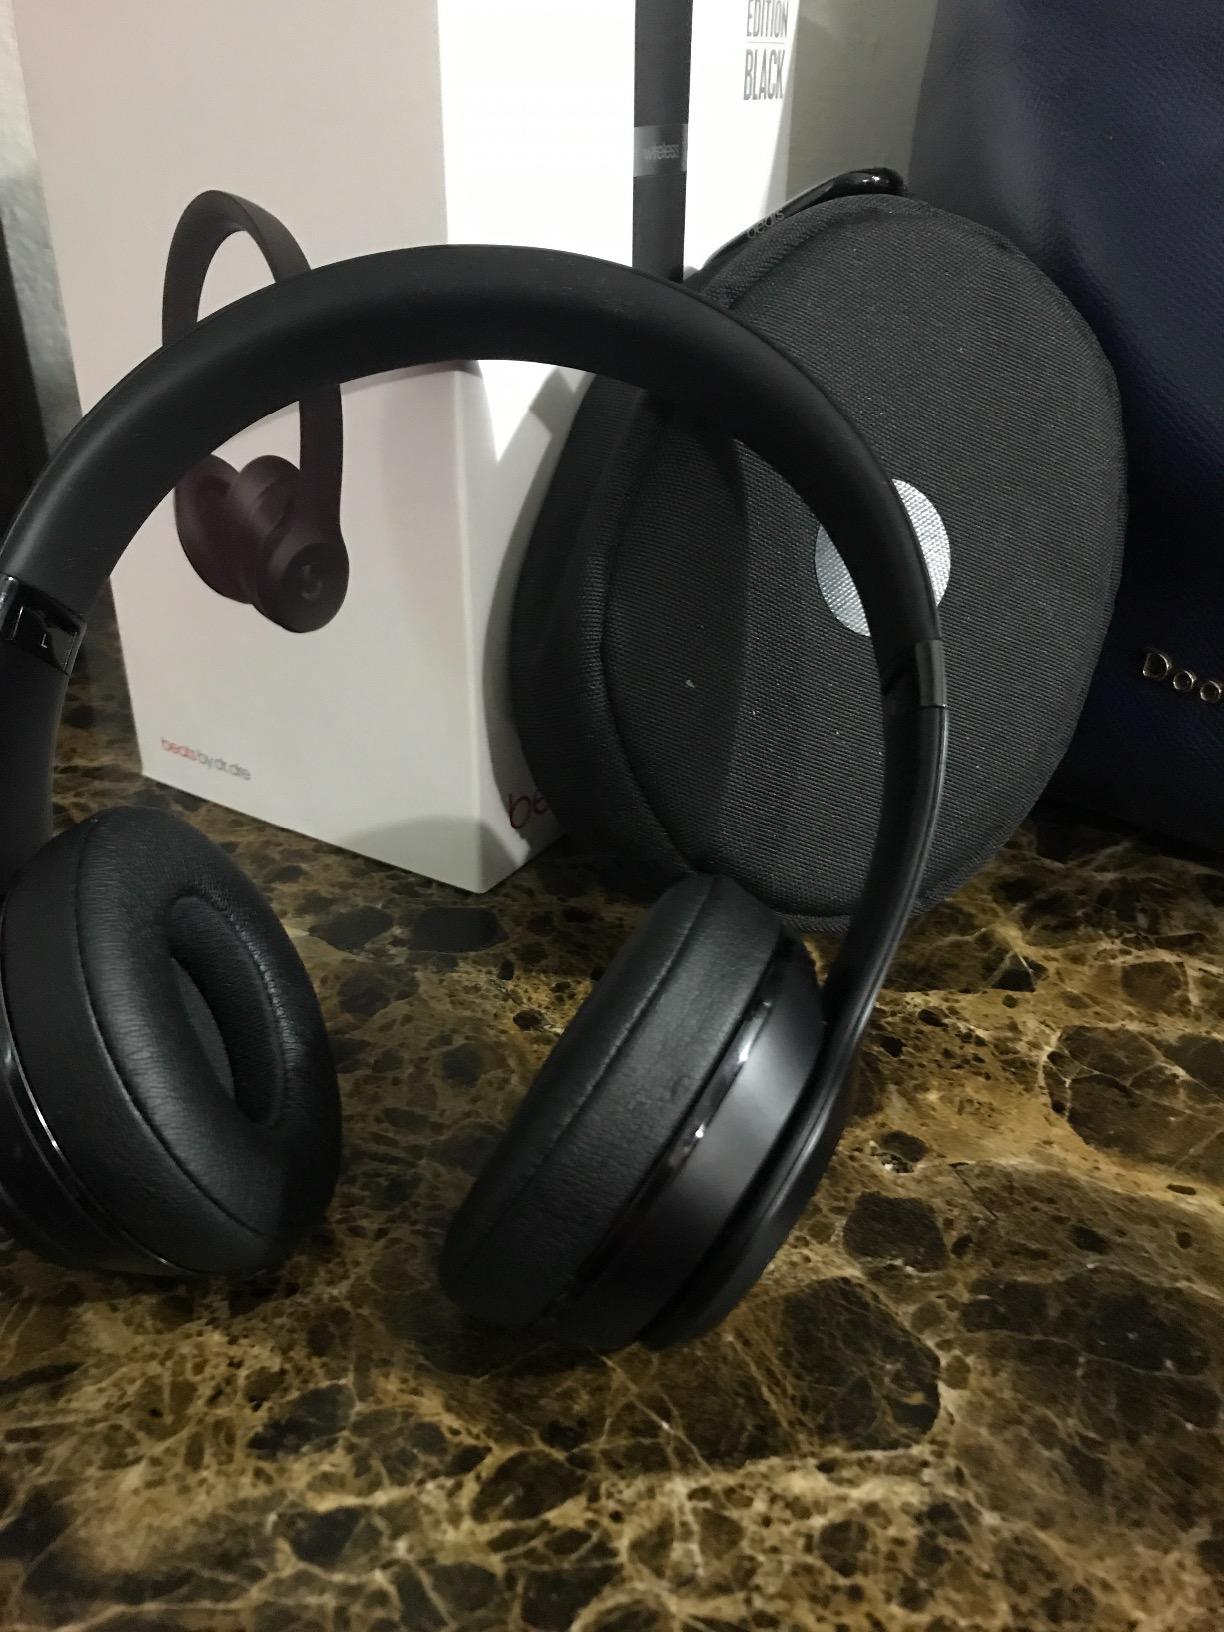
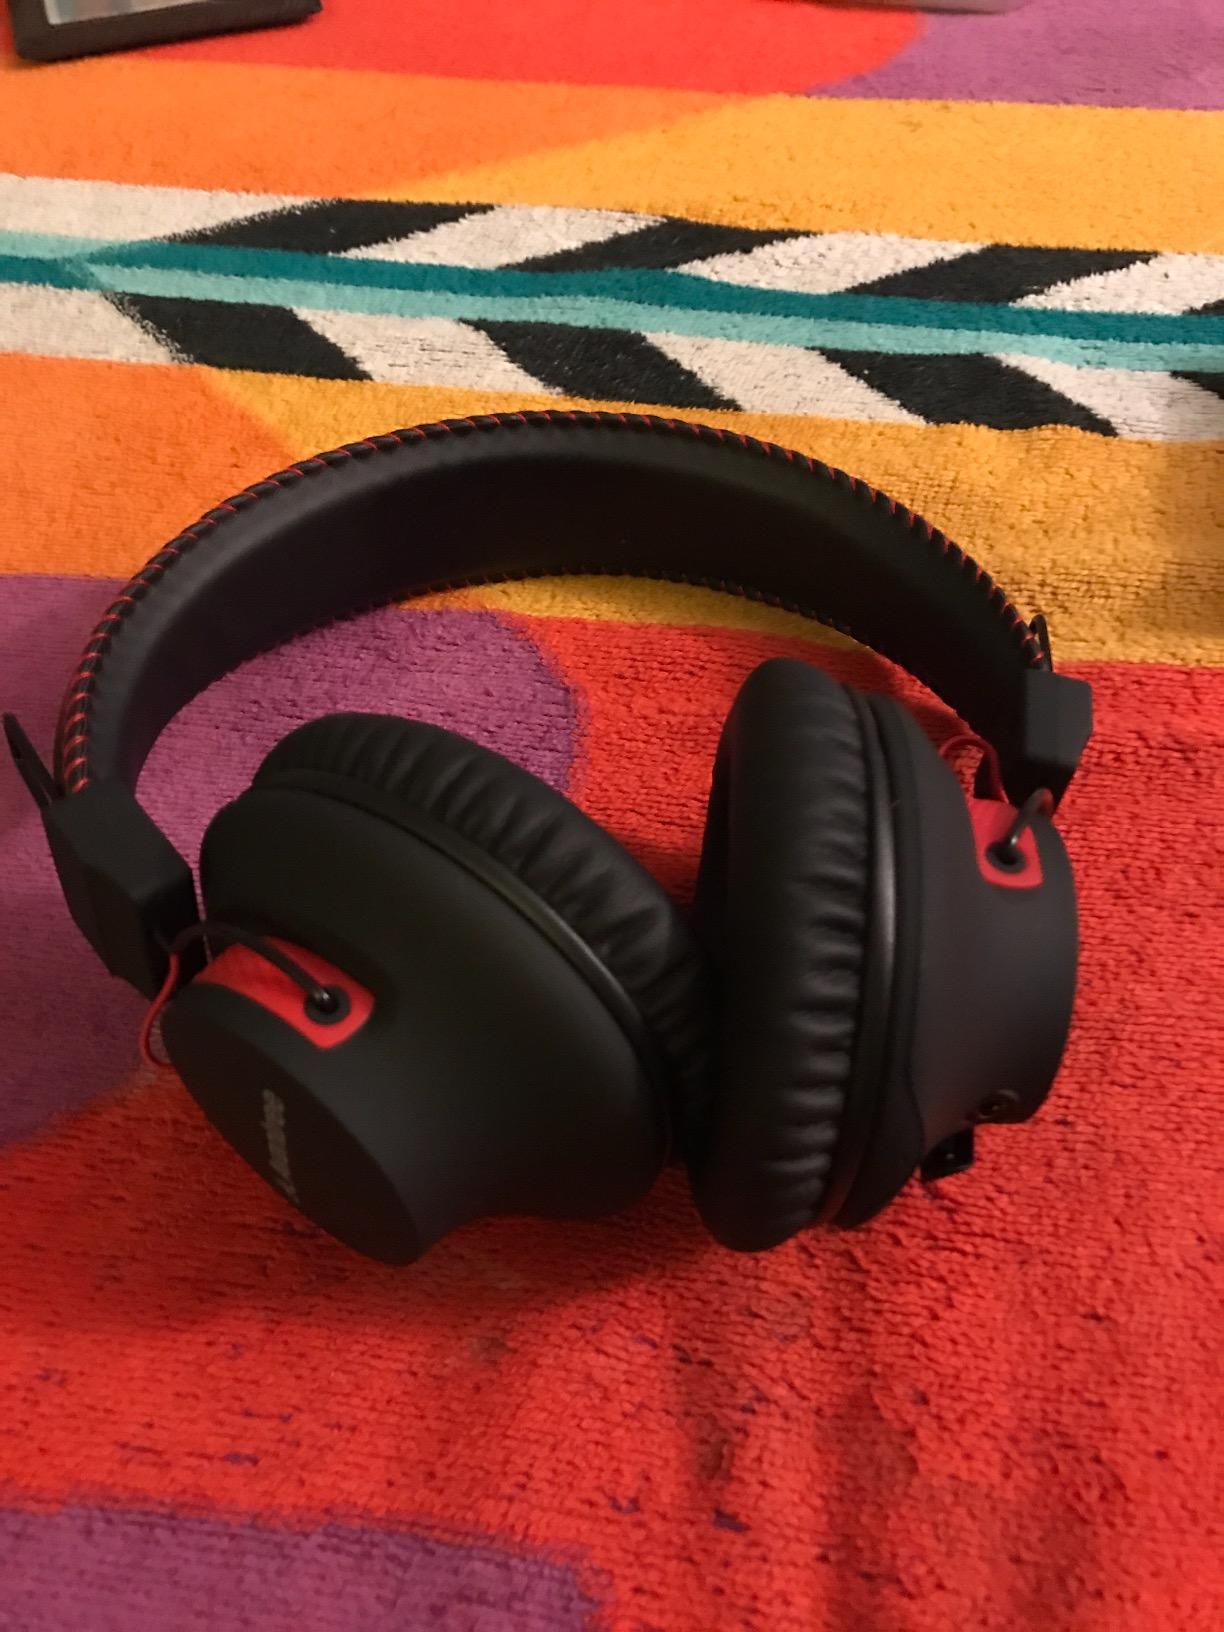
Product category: headphones
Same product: no